Theory of reasoned action

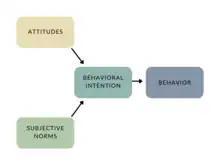
Theory of reasoned action, adapted from Fishbein and Ajzen

The theory of reasoned action (TRA or ToRA) aims to explain the relationship between attitudes and behaviors within human action. It is mainly used to predict how individuals will behave based on their pre-existing attitudes and behavioral intentions. An individual's decision to engage in a particular behavior is based on the outcomes the individual expects will come as a result of performing the behavior. Developed by Martin Fishbein and Icek Ajzen in 1967, the theory derived from previous research in social psychology, persuasion models, and attitude theories. Fishbein's theories suggested a relationship between attitude and behaviors (the A–B relationship). However, critics estimated that attitude theories were not proving to be good indicators of human behavior. The TRA was later revised and expanded by the two theorists in the following decades to overcome any discrepancies in the A–B relationship with the theory of planned behavior (TPB) and reasoned action approach (RAA). The theory is also used in communication discourse as a theory of understanding.